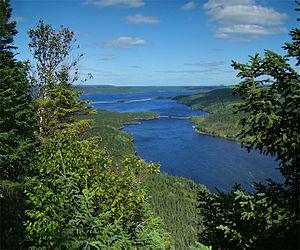
Parc National de Terra Nova, Centre de Terre-Neuve, Canada. Vue de la Baie d'Alexander depuis le sentier de randonnée de Malady Head.
Le refuge d'oiseaux de Terra-Nova est un refuge d'oiseaux migrateurs du Canada située à Terre-Neuve-et-Labrador. Cette aire marine protégée de 12 km² protège le fond de deux baies située dans le parc national de Terra-Nova, soit le bras Southwest et la fjord Newman. On trouve dans ses deux baies la moitié des oiseaux observés dans le parc national. Elle a été créée en 1967 et est administré par le service canadien de la faune.